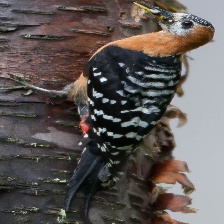
Species: DARJEELING WOODPECKER
Scientific name: DENDROCOPOS DARJELLENSIS